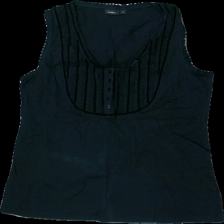
View: front
Type: Top
Category: Ladies
Brand: Lindex
Colors: Black
Material: 100% Cotton
Pattern: Lace
Cut: Regular
Size: L
Season: All
Price range: 50-100
Recommended usage: Reuse
Description: black top with lace details